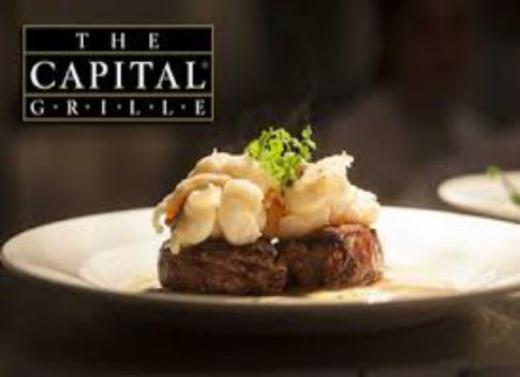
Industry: Food